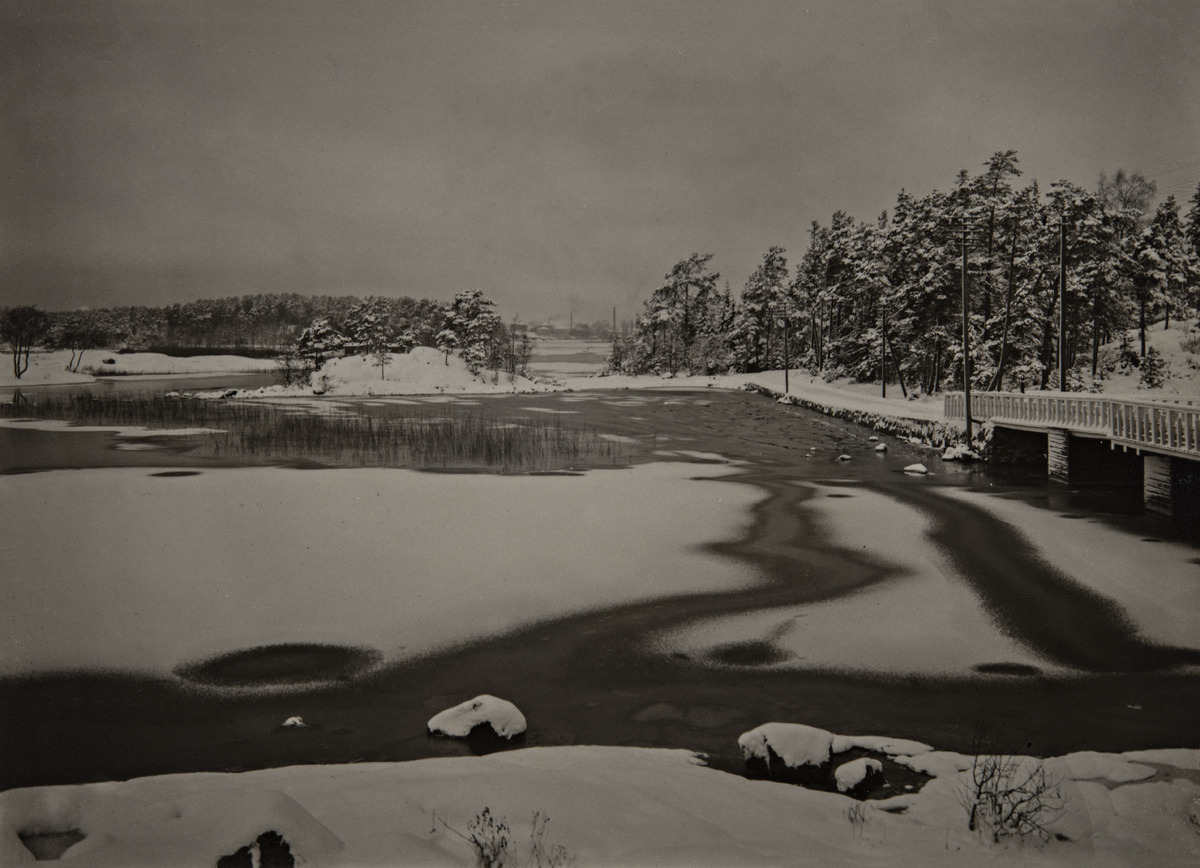
Talvista merimaisemaa Kulosaaren rannasta kuvattuna, Armas Lindgrenin tie 1
sisällön kuvaus: Talvista merimaisemaa Kulosaaren rannasta kuvattuna, Armas Lindgrenin tie 1. Oikealla Kluuvin silta, taustalla vasemmalla näkyy Valas-saari. mustavalkoinen
Kuvaaja: Tallgrén, B., valokuvaaja
Ajankohta: kuvausaika 1910 n.
Paikka: Suomi, Uusimaa, Helsinki, Kulosaari Helsinki, Armas Lindgrenin tie 1
Aiheet: saaret, rannat, puut, lumi, talvi, salmet, sillat